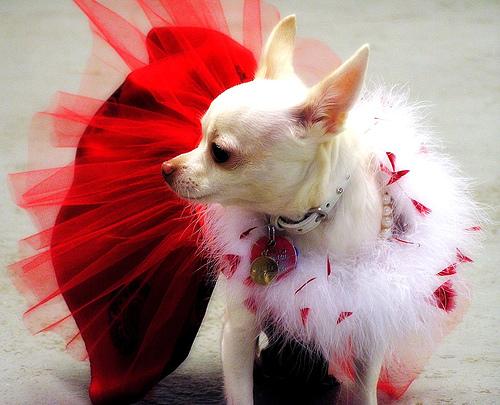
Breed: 420-n000124-Chihuahua